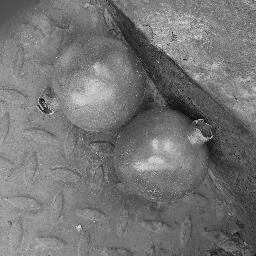
Fruit: Pomegranate
Quality: Good